Letters from Russian Prisons

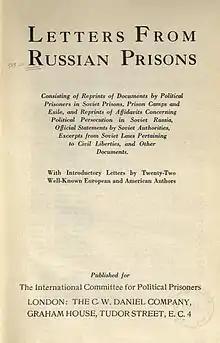
Title page of "Letters from Russian Prisons"

Letters from Russian Prisons: Consisting of Reprints of Documents by Political Prisoners in Soviet Prisons, Prison Camps and Exile, and Reprints of Affidavits Concerning Political Persecution in Soviet Russia, Official Statements by Soviet Authorities, Excerpts from Soviet Laws Pertaining to Civil Liberties, and Other Documents is a 1925 book by The International Committee for Political Prisoners. It was published in London by the C. W. Daniel Company and in New York by Albert and Charles Boni.